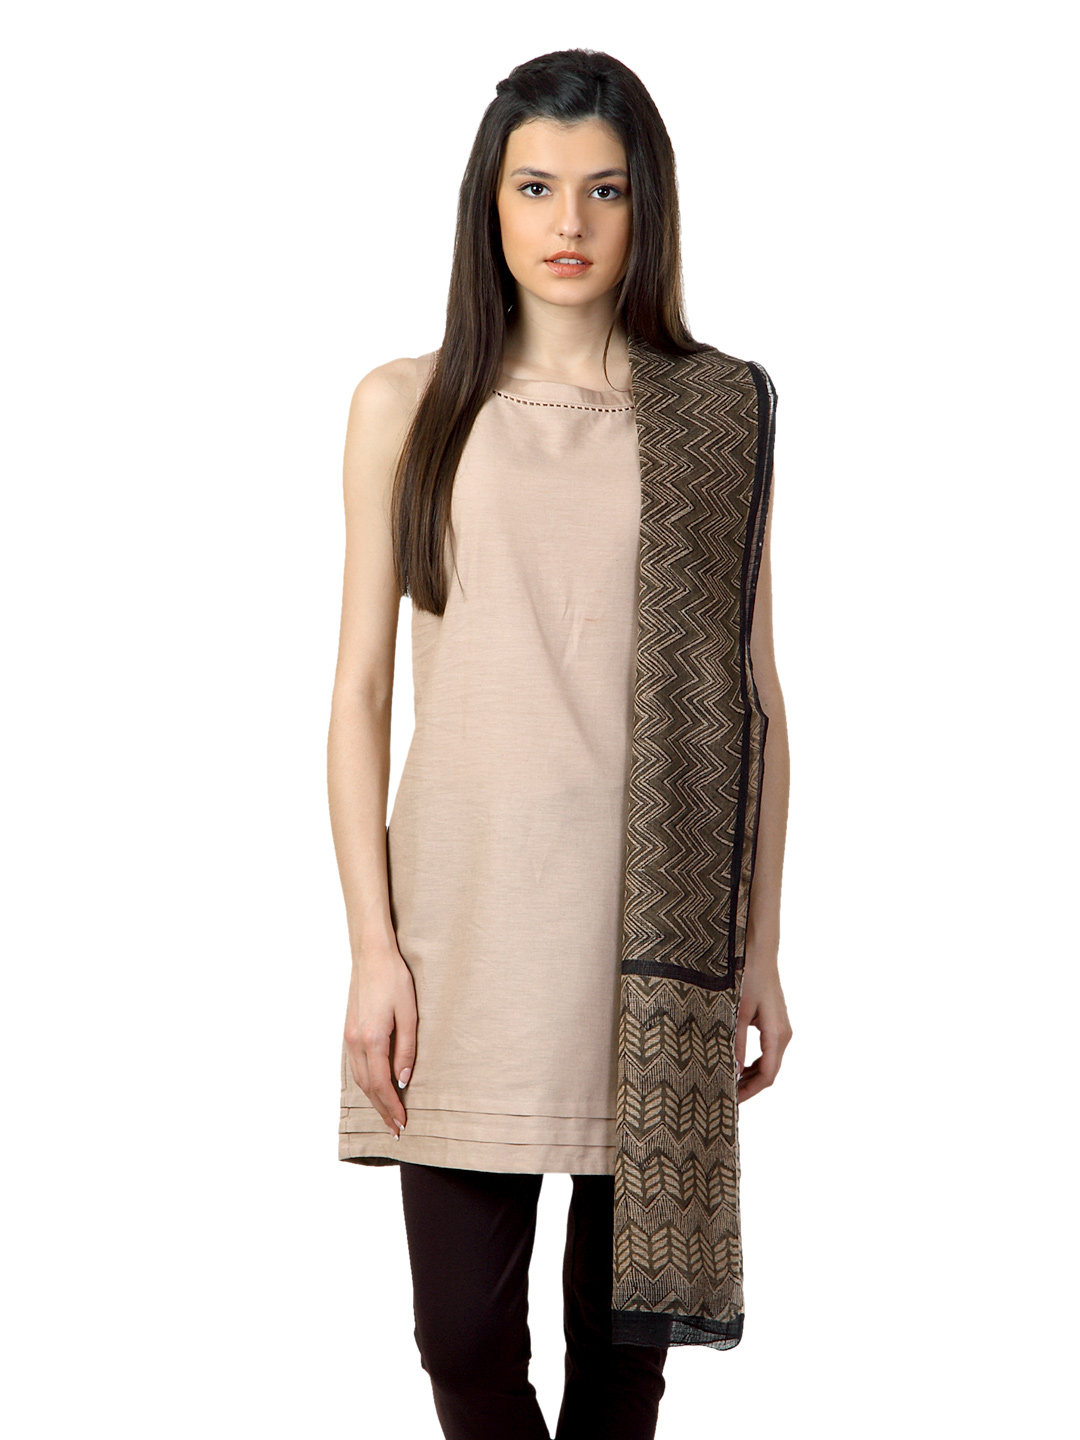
Fabindia Olive Green Hand Printed Kota Dupatta
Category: Apparel / Topwear / Dupatta
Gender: Women
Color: Olive
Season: Summer 2012
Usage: Ethnic